Alick McCallum

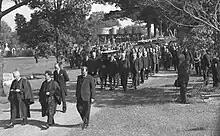
Alexander (Alick) McCallum's state funeral en route to Fremantle Cemetery

Alexander McCallum (28 October 1877 – 12 July 1937) was an Australian politician. He was the Labor member for South Fremantle in the Western Australian Legislative Assembly from 1921 to 1935. He was Minister for Works from 1924 to 1930. From 1933 to 1935 he was Deputy Premier of Western Australia and Minister for Public Works and Labour. He also represented the South Fremantle Football Club in the Western Australian National Football League in one match during the 1904 season.